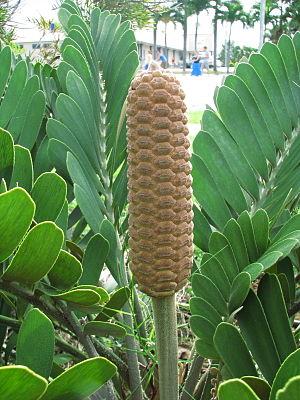
Zamia furfuracea est une espèce de plantes appartenant à la famille des Zamiaceae originaire de l'État de Veracruz au Mexique.